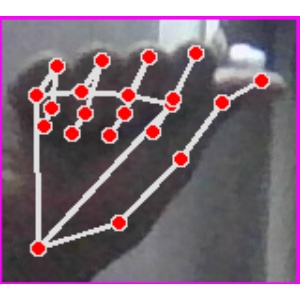
अक्षर: छ